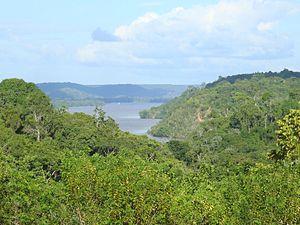
Le rio Jari est une rivière brésilienne de 694 km de longueur qui baigne les États de l'Amapá et du Pará. C'est un affluent gauche de l'Amazone.